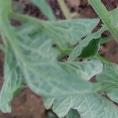
Crop: Tomato
Condition: bacterial-floundering-d